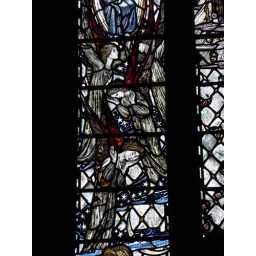
Stained glass window by Louis Davis (pupil of Christopher Whall) at St Laurence, Ludlow, Shropshire